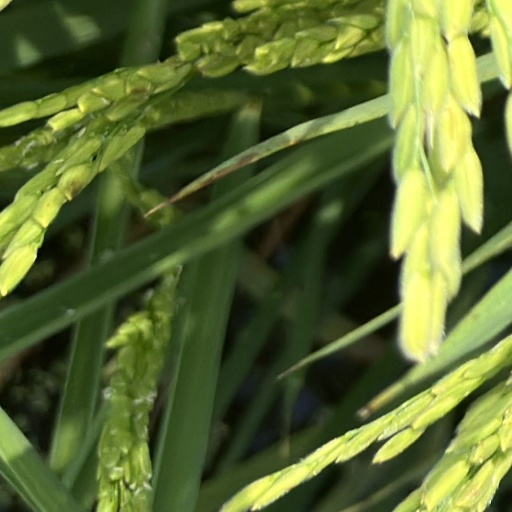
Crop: rice